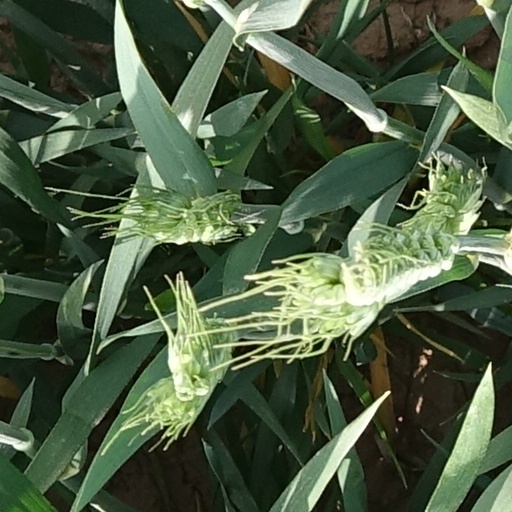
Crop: wheat